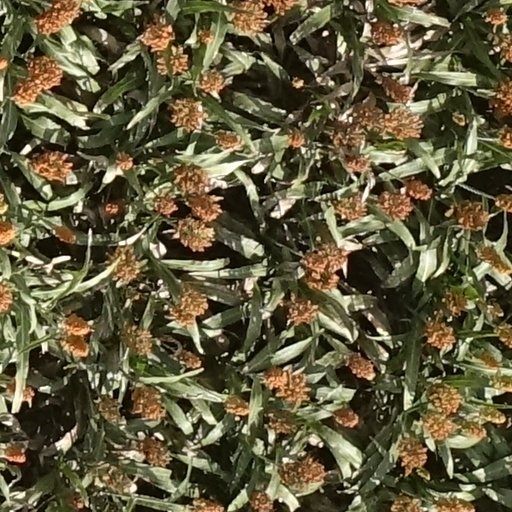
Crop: sorghum